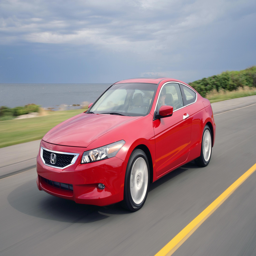
accord sets the pace with dimension and efficiency